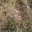
Label: forest